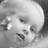
Emotion: happy